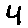
Label: 4